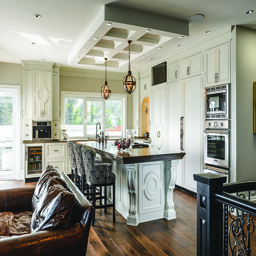
a notable element in the open - concept kitchen is the coffered ceiling , which acts to define the space .